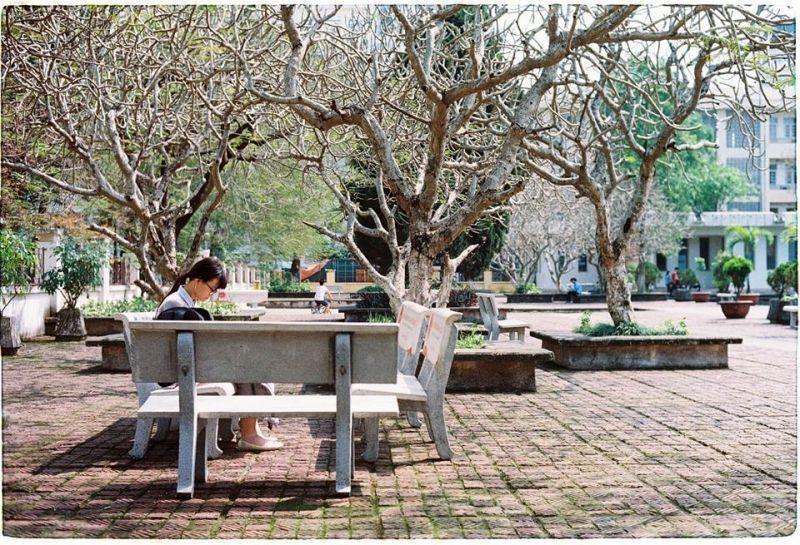
có một cô gái đang ngồi trên ghế đá trong sân